Andres Salumets

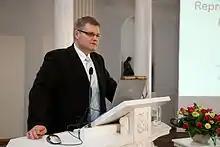
Andres Salumets

Andres Salumets (born 19 May 1971 in Jõhvi) is an Estonian biologist, biochemist, and international infertility expert. He currently is Professor of Reproductive Medicine at the Karolinska Institute.